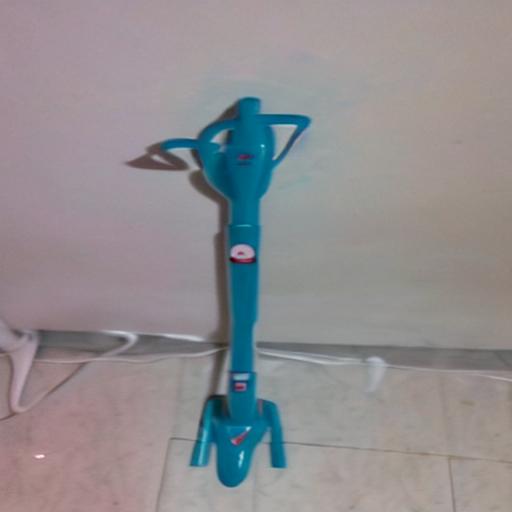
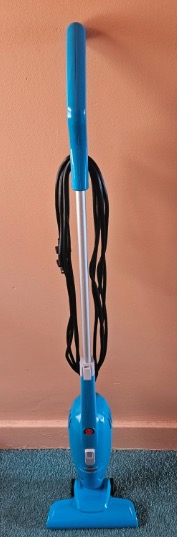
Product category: items_vacuum
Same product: no